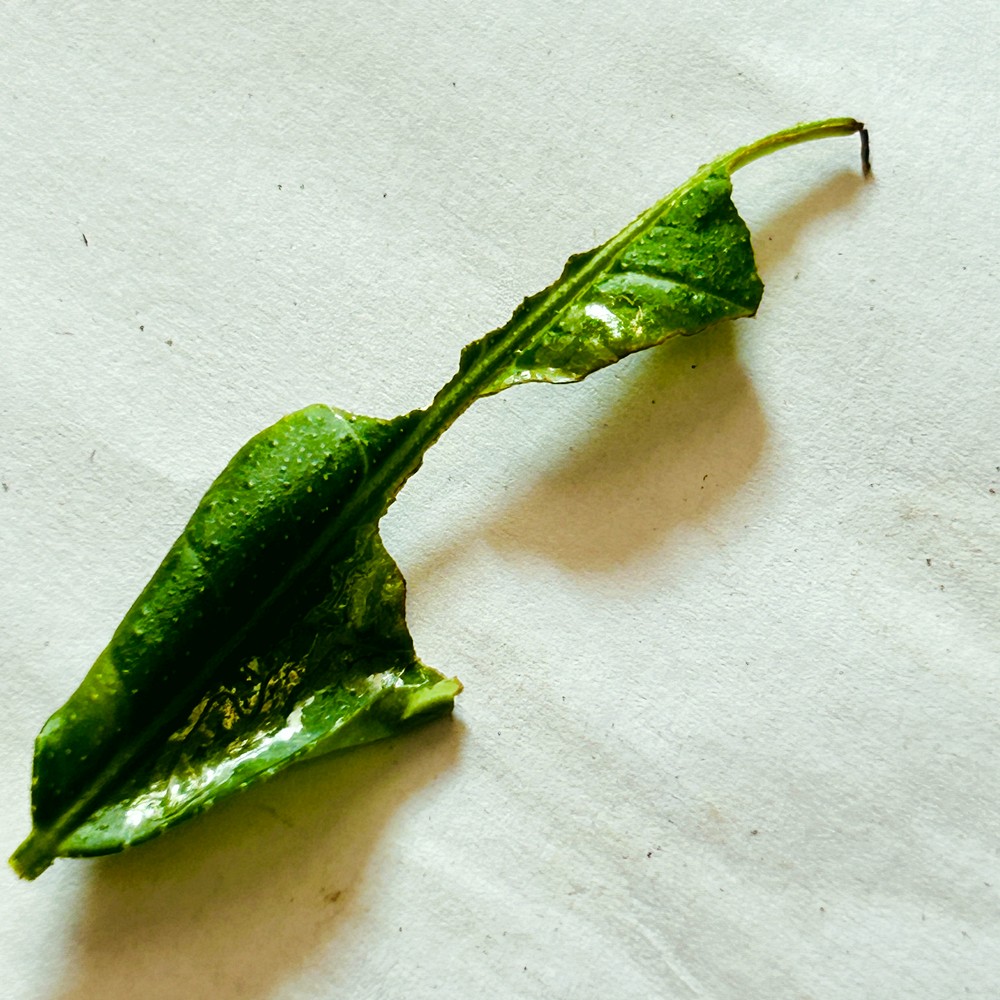
Label: Deficiency Leaf